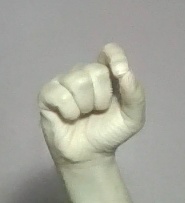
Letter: fa